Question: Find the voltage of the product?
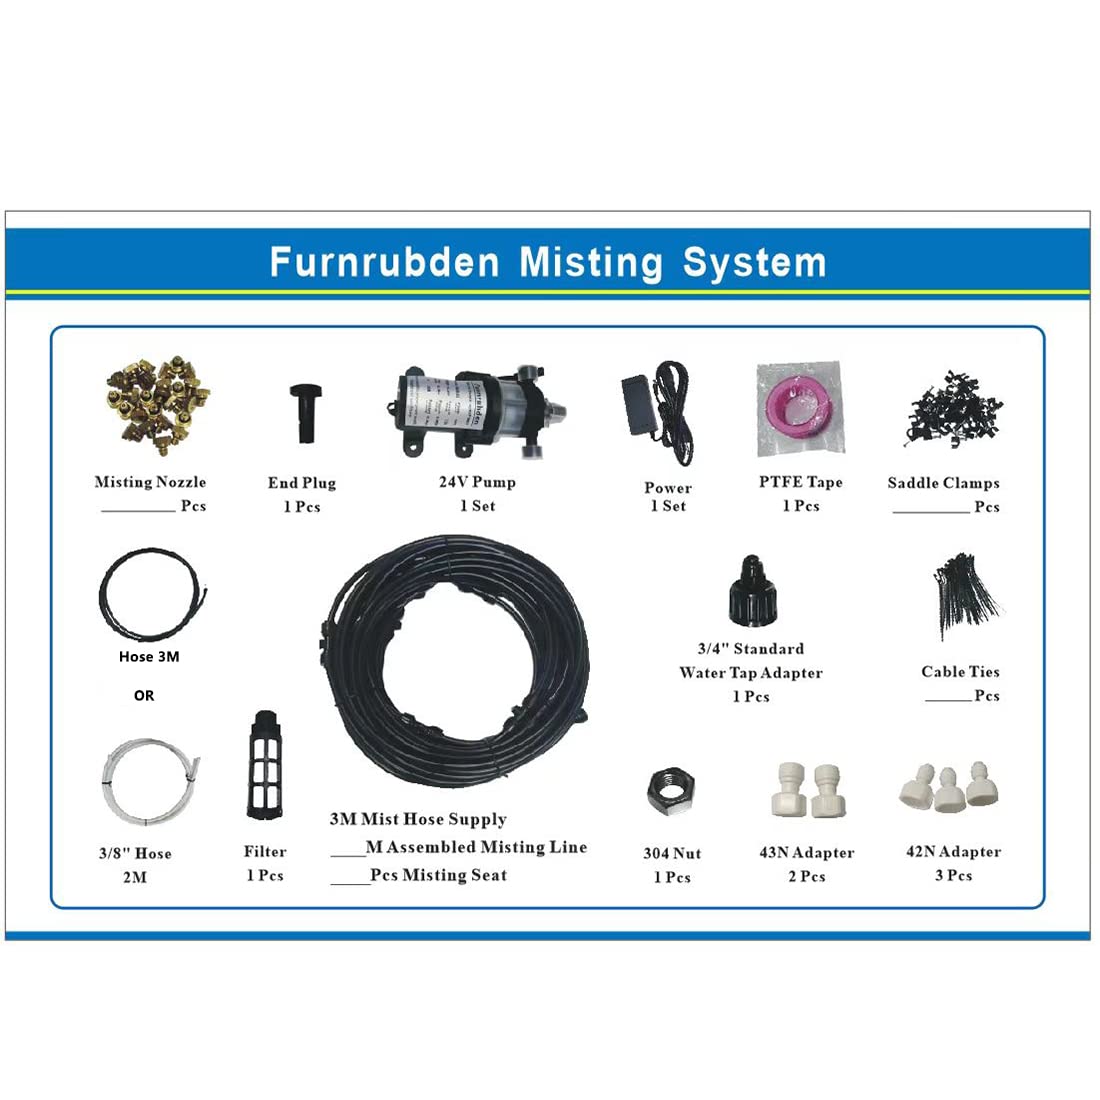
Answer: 24.0 volt